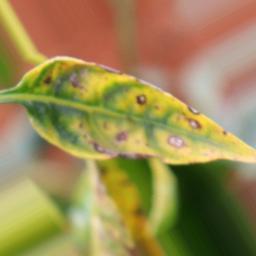
Label: nutritional